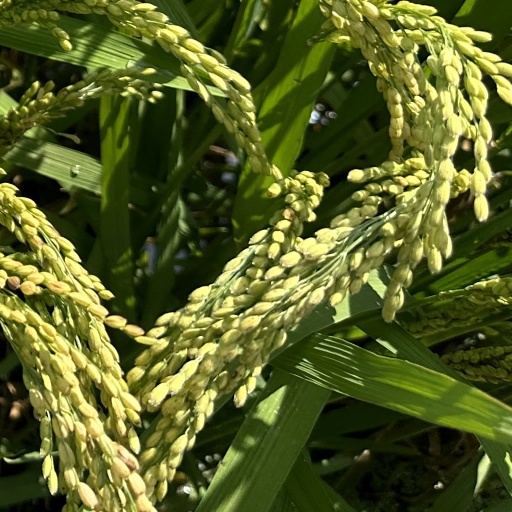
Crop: rice